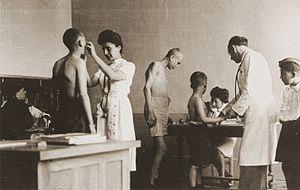
Buchenwald est un camp de concentration nazi créé en juillet 1937 sur la colline d'Ettersberg près de Weimar, en Allemagne. Destiné initialement à enfermer des opposants au régime nazi, pour la plupart communistes ou sociaux-démocrates, il reçoit par la suite quelque 10 000 juifs arrêtés lors de la nuit de cristal en 1938, ainsi que des Tsiganes, des homosexuels et des prisonniers de droits commun. Pendant la Seconde guerre mondiale, des prisonniers de guerre y sont également envoyés. Les prisonniers politiques y ont organisé une résistance.
Dr Françoise Brauner, née Fritzi Erna Riesel le 16 avril 1911 à Vienne en Autriche-Hongrie et décédée le 14 septembre 2000 à Paris, est une pédiatre et pédopsychiatre franco-autrichienne qui a fait partie du contingent médical des Brigades internationales pendant la guerre civile espagnole et qui a été membre de la Résistance pendant l'Occupation. Elle a consacré sa carrière médicale au service des enfants réfugiés, déplacés ou dits « inadaptés », participant à l'accueil des enfants juifs survivants de la Nuit de Cristal, ainsi que des camps de Buchenwald et d'Auschwitz de 1939 à 1946 et travaillant sur l'autisme infantile dès 1956. Co-auteure des ouvrages de référence, « Vivre avec un enfant autistique », « J'ai dessiné la guerre » et « L'accueil des enfants survivants », elle est pionnière avec son époux Alfred Brauner de l'analyse du dessin de l'enfant dans la guerre, créant dès 1937 la première collection de dessins-témoignages afin d'offrir une perspective unique des principaux conflits du XXe siècle à travers le regard des enfants.
La Maison de Nina est un film français réalisé par Richard Dembo, sorti en 2005.